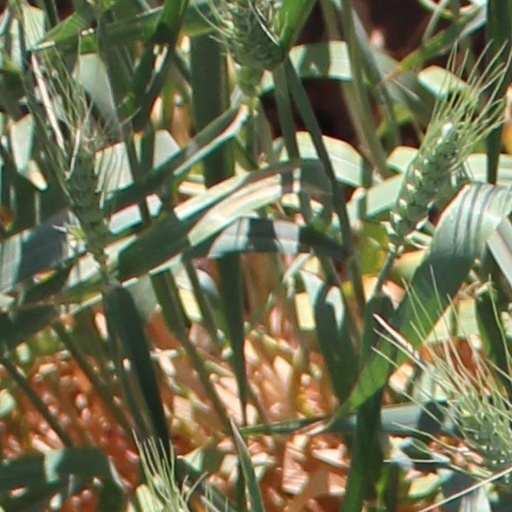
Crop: wheat